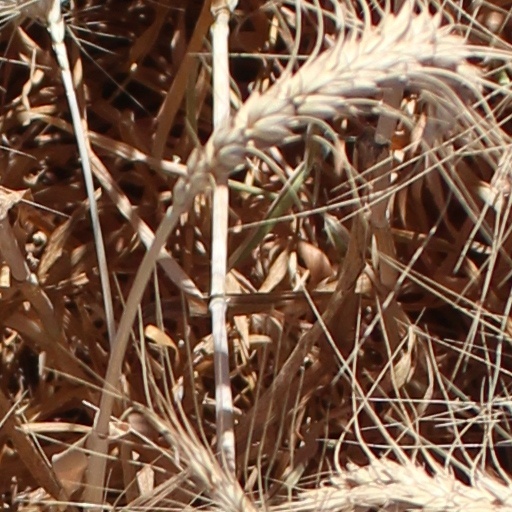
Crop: wheat